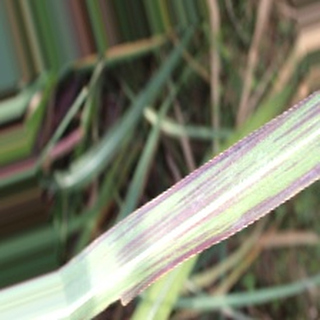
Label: sugarcane_bacterial_blight